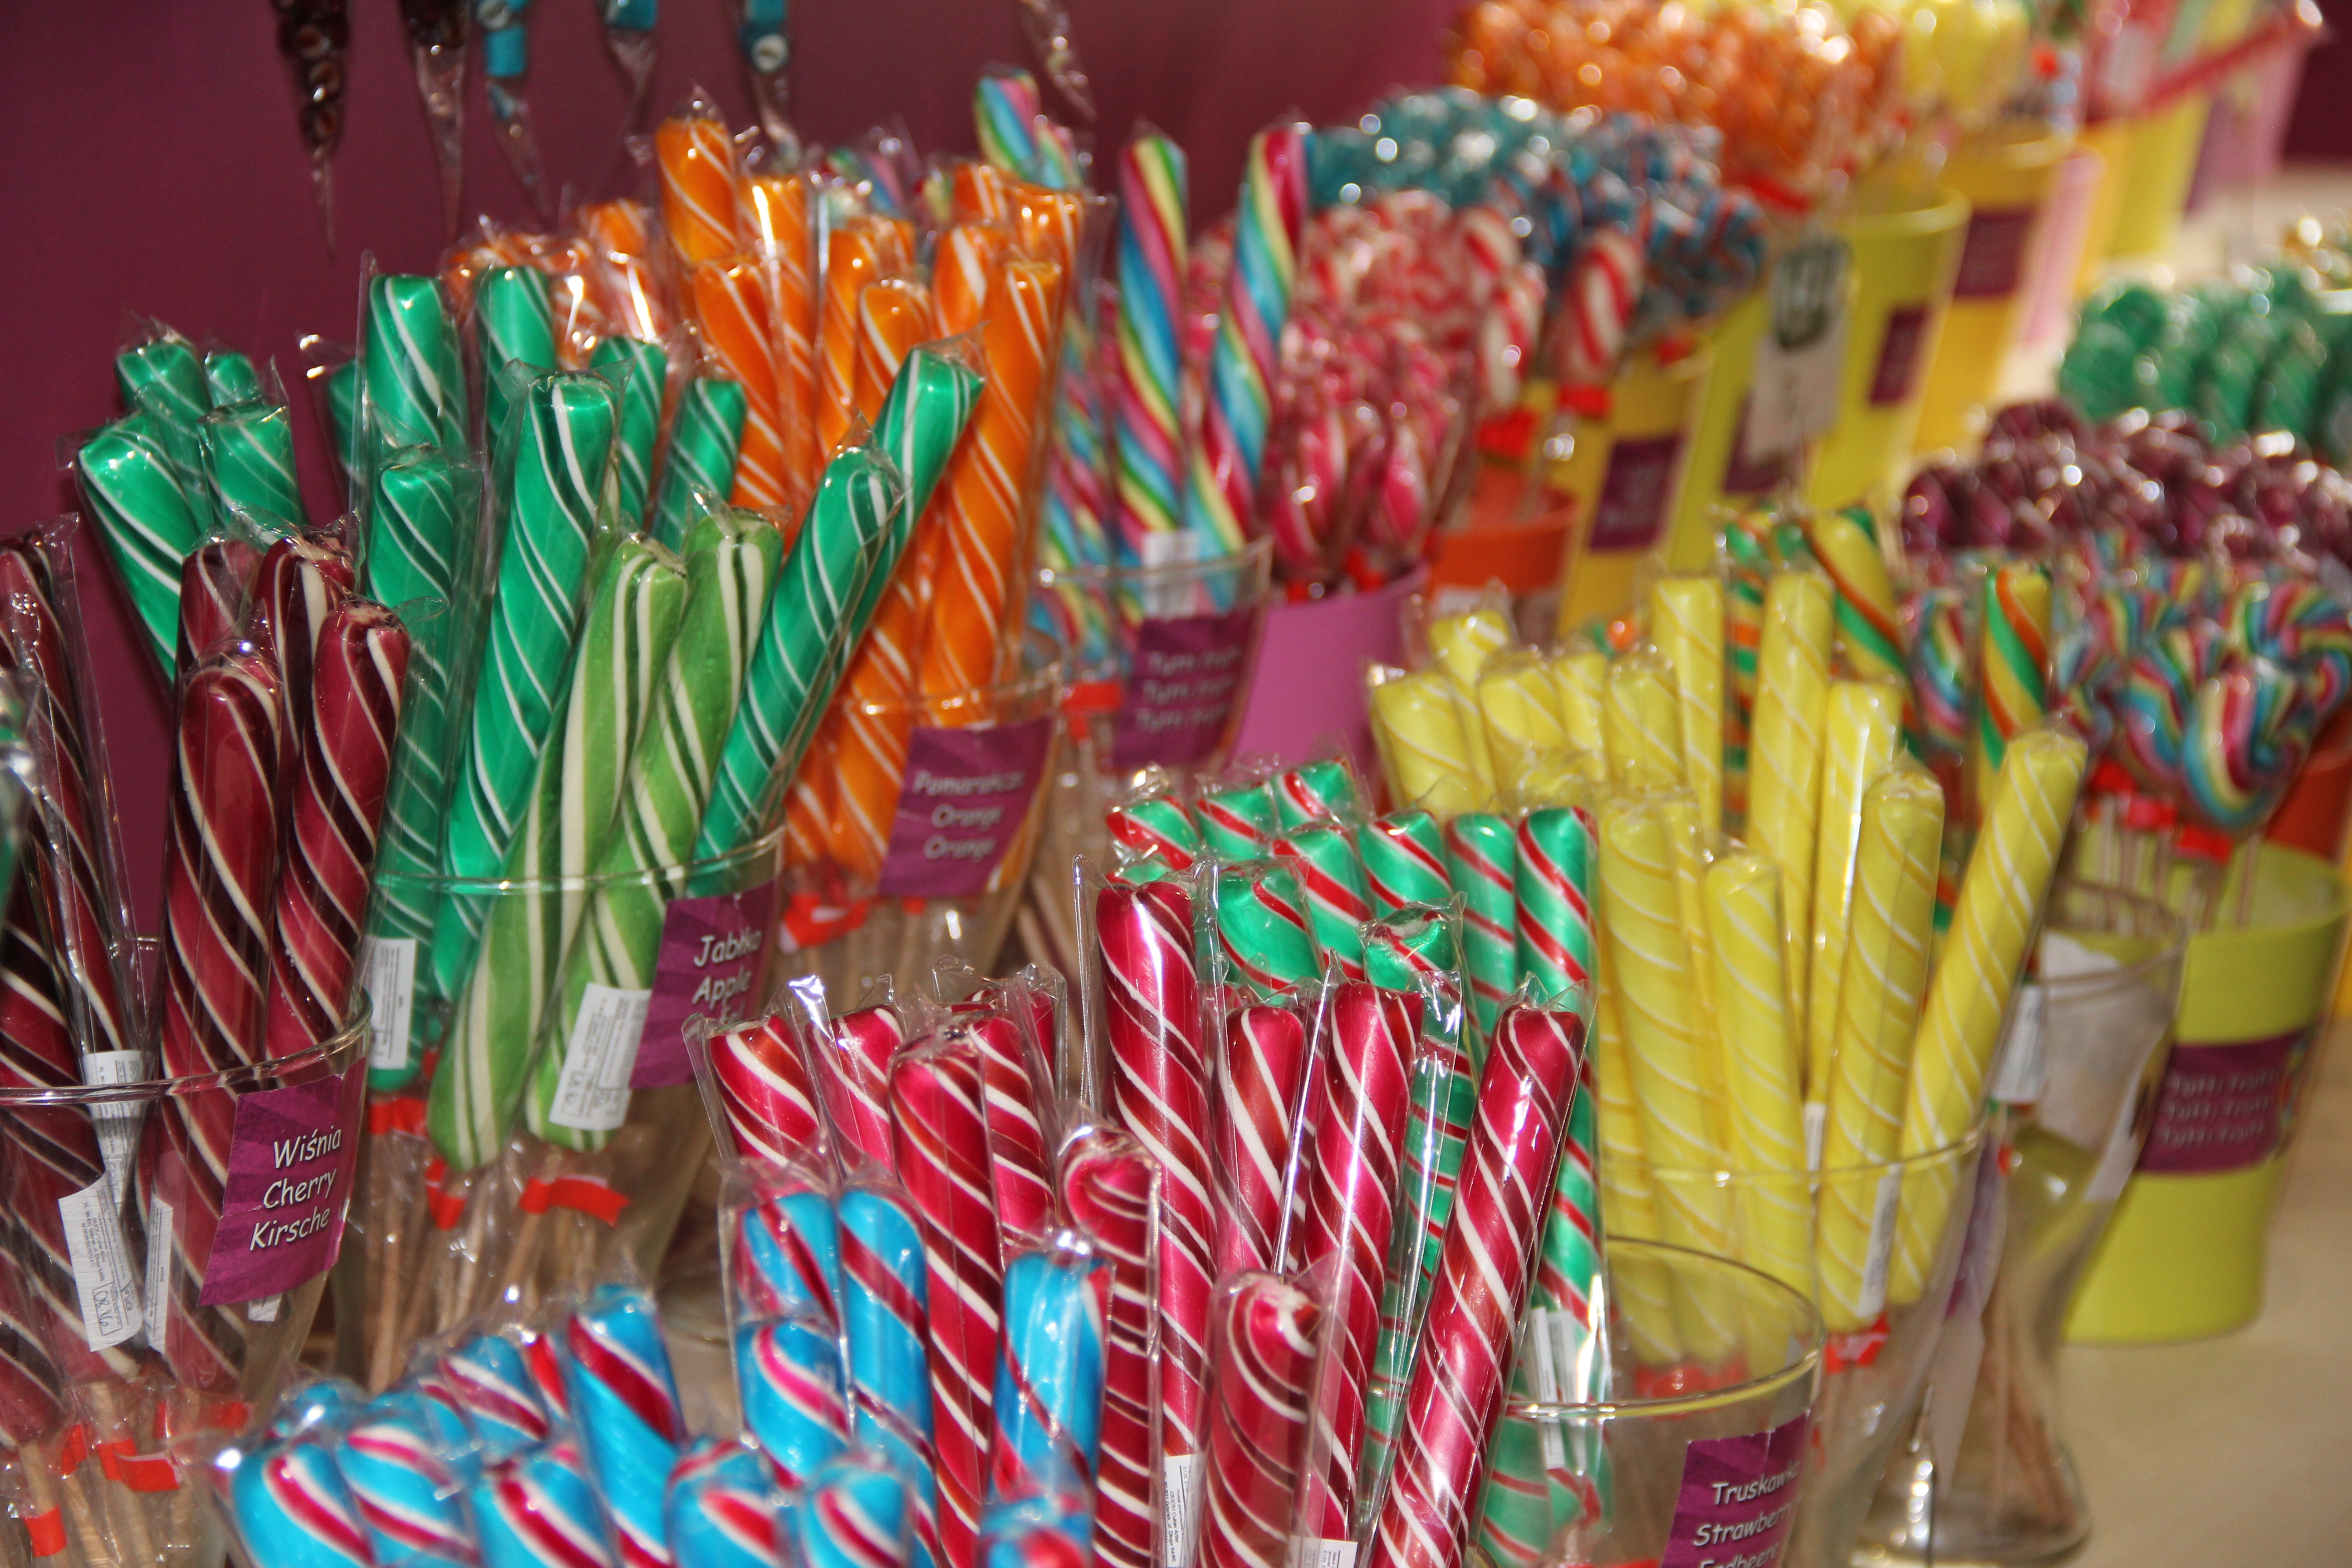
sweet, flower, food, color, dessert, sugar, candy, candy cane, sweetness, sprinkles, confectionery, flavor